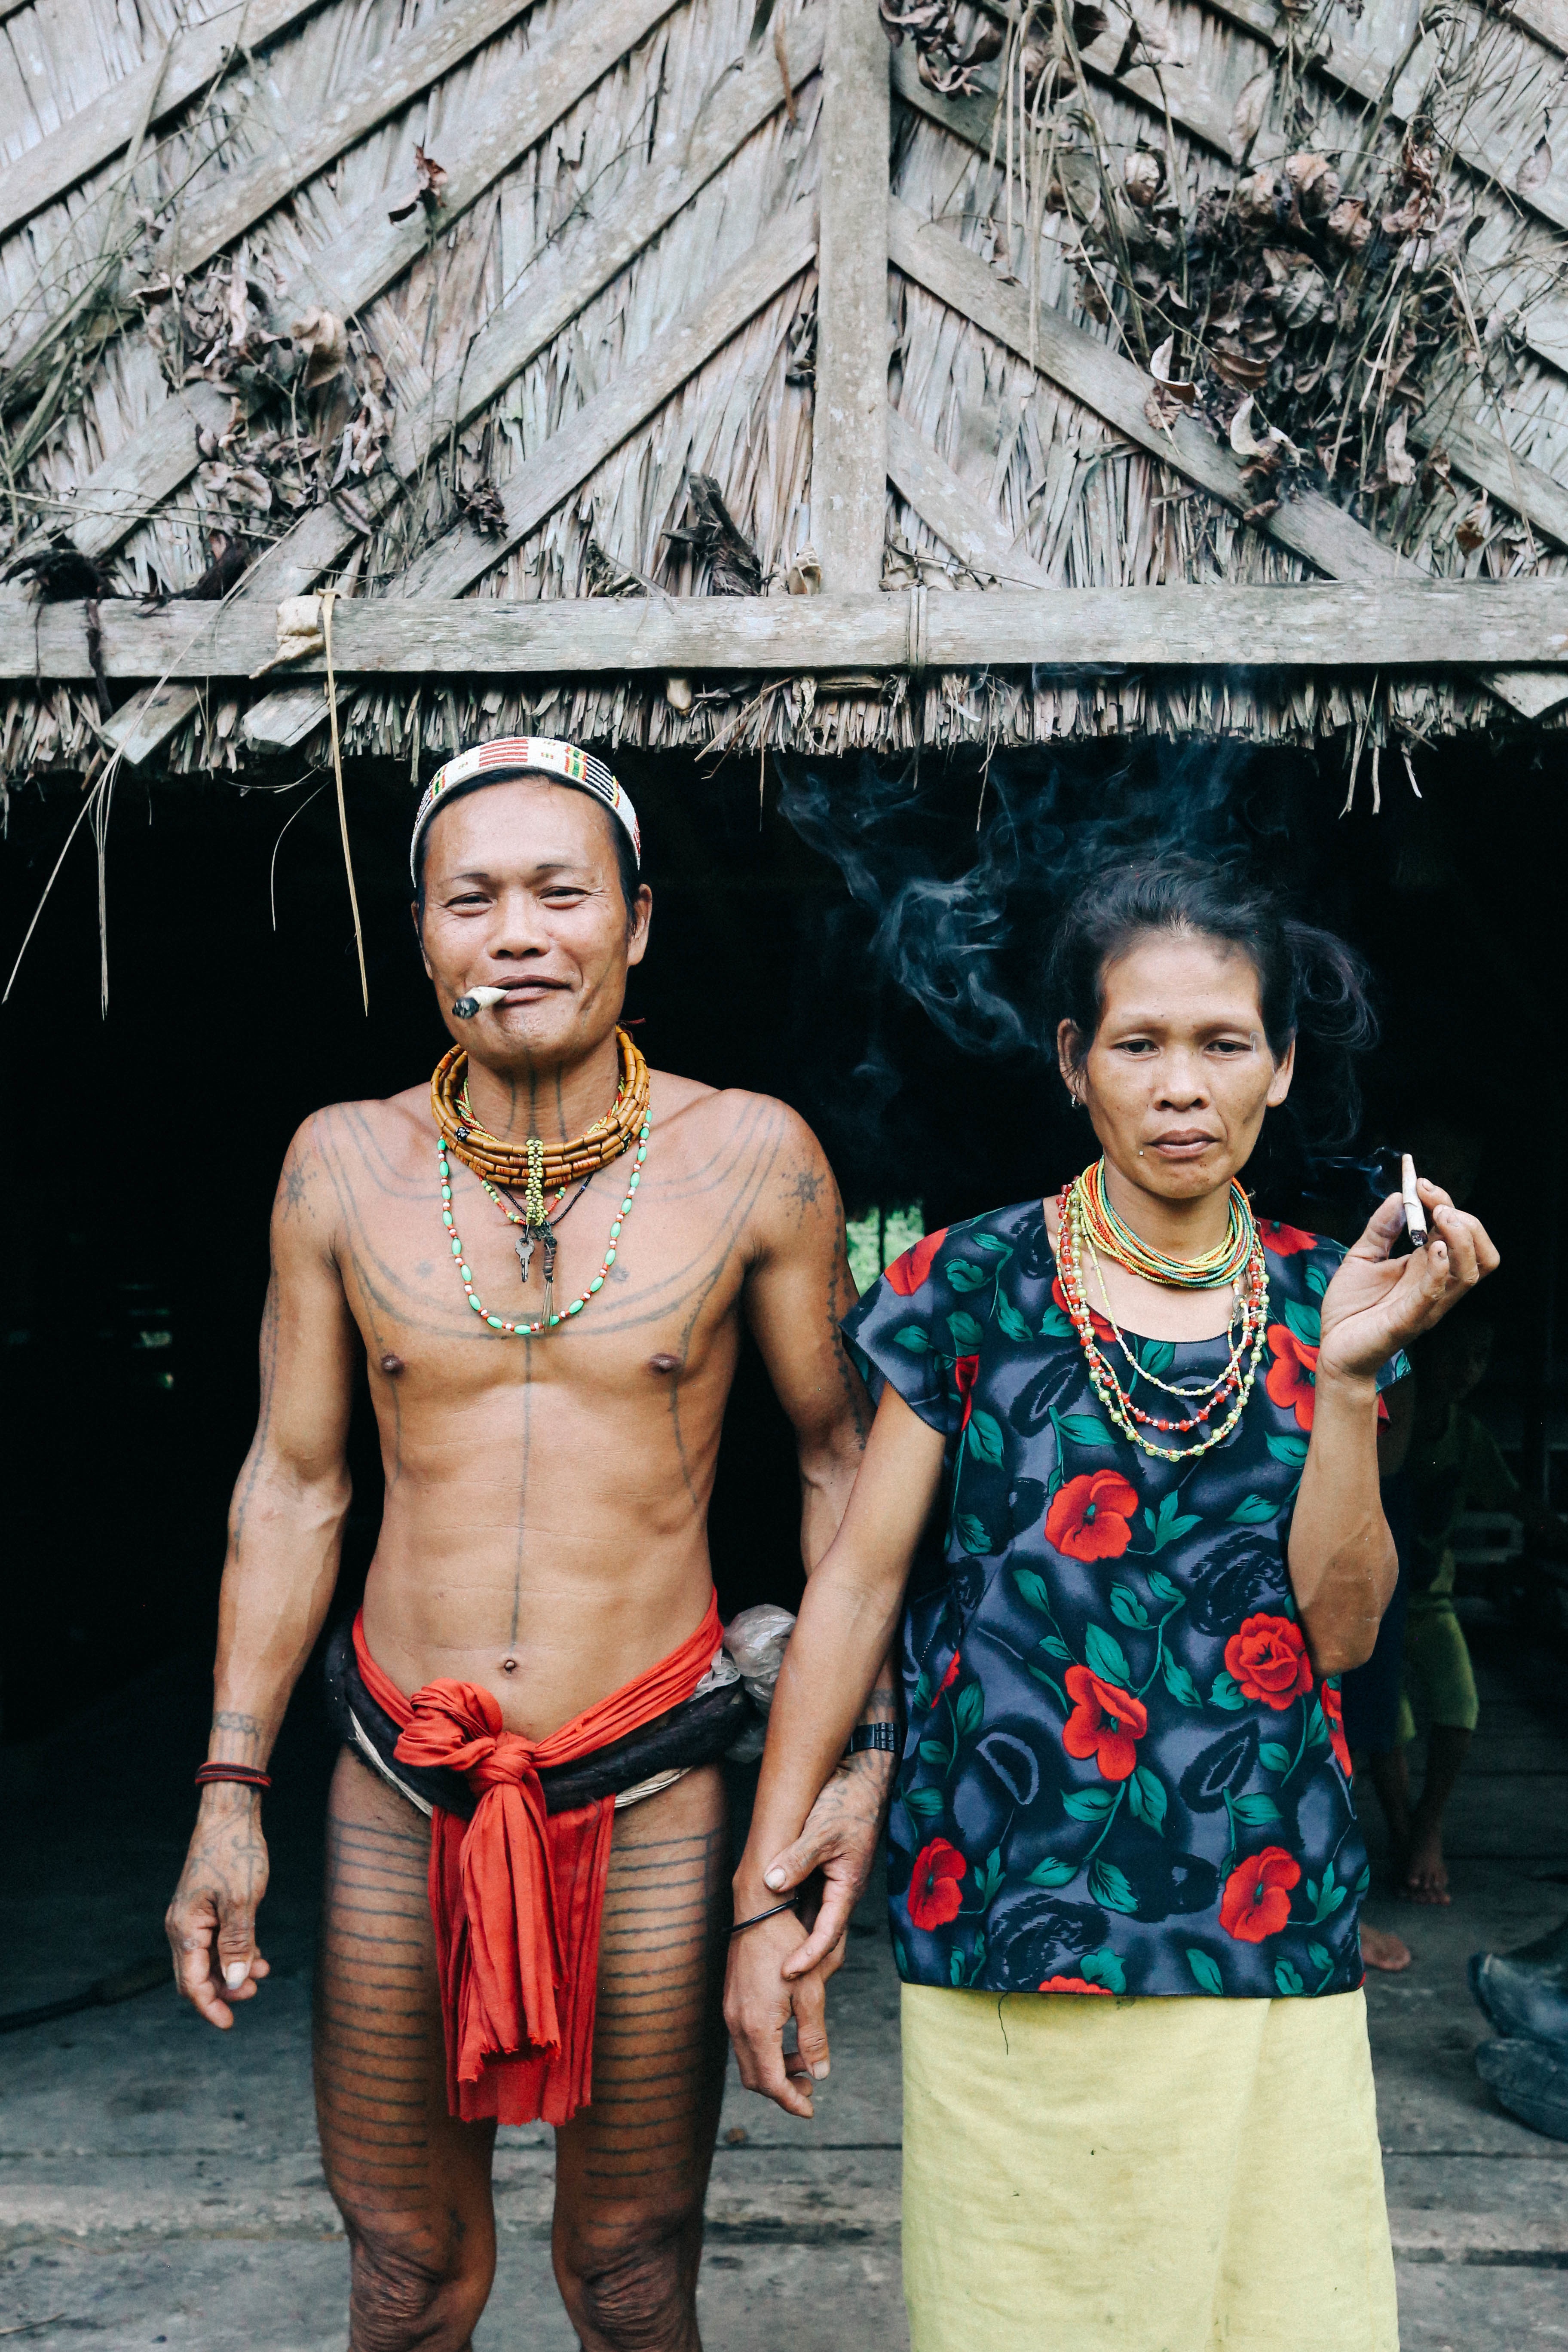
people, male, model, fashion, muscle, photo shoot